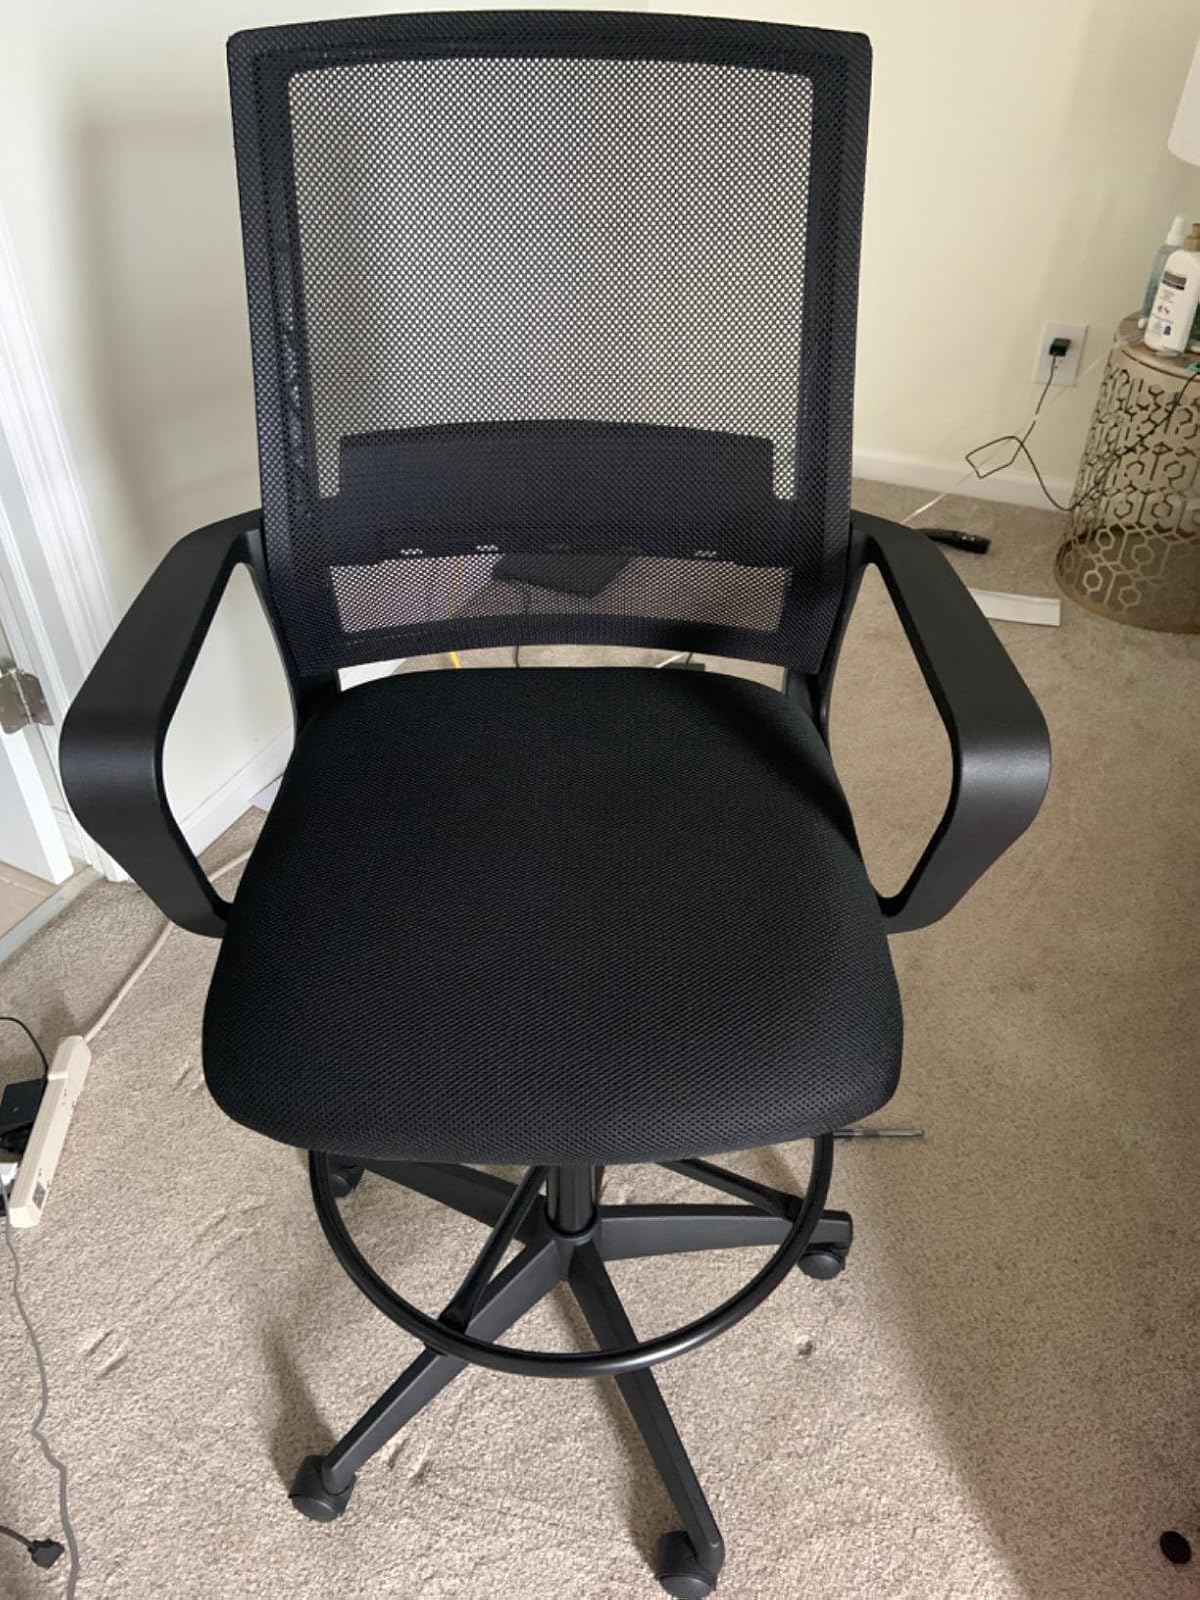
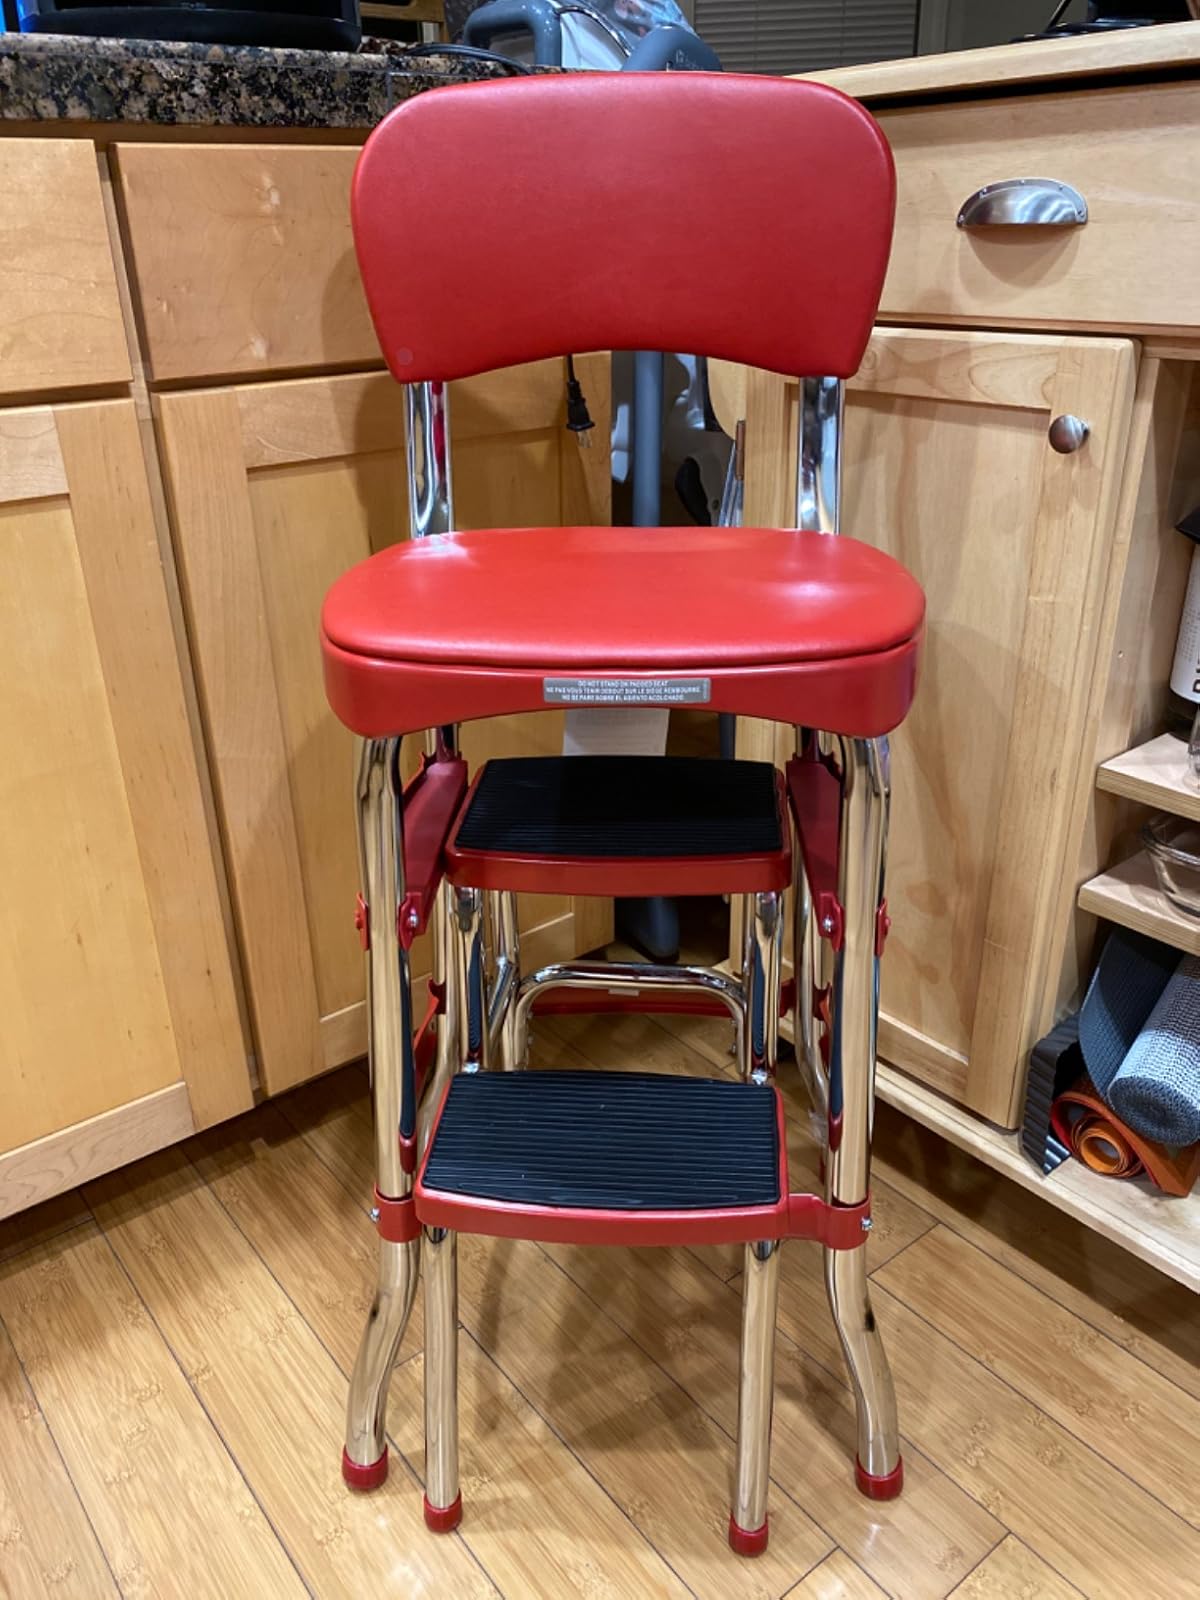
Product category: items_chair
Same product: no